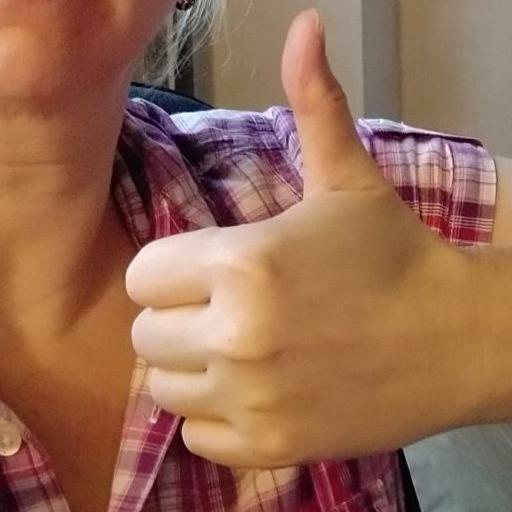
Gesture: like